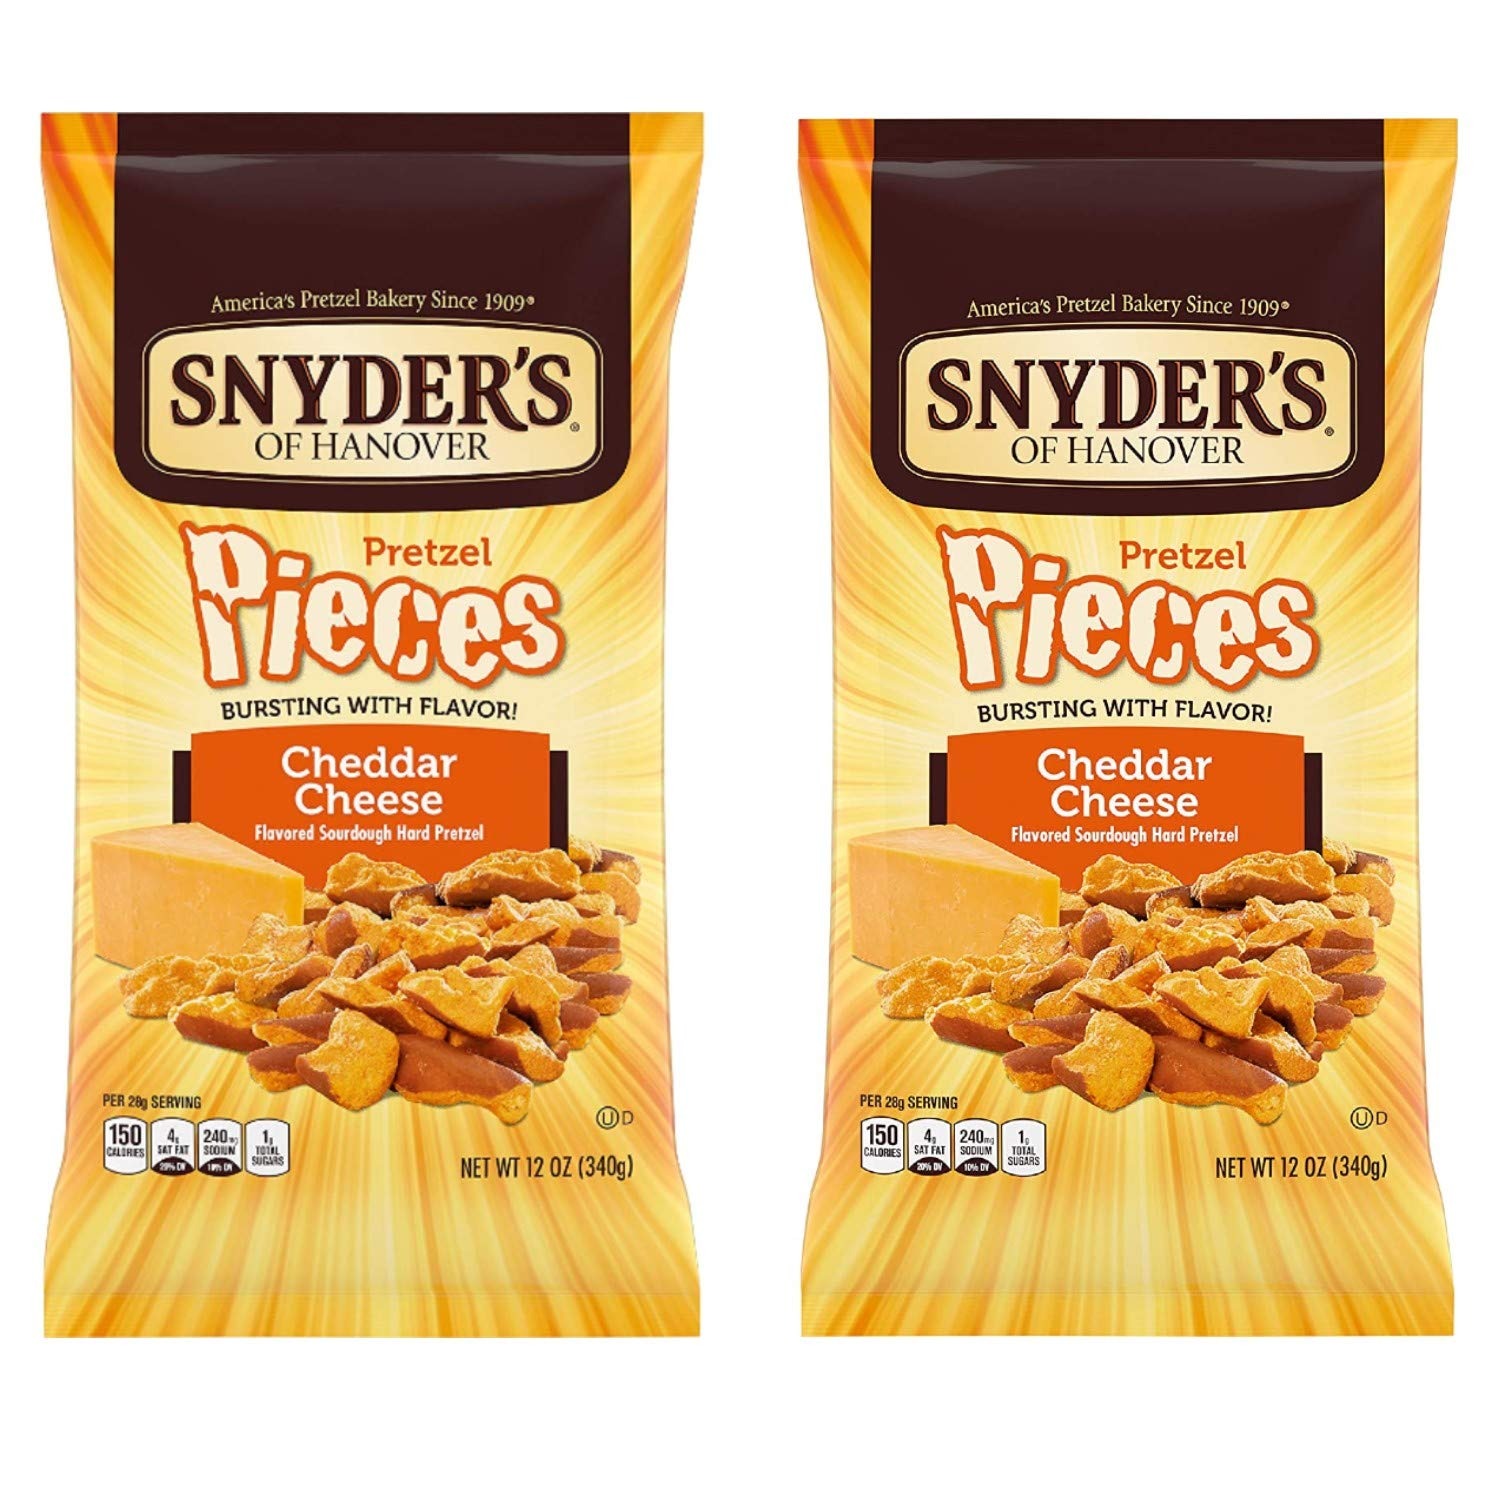
Item Name: Snyder's of Hanover Cheddar Cheese Pretzel Pieces, 11.25 Ounce (2 Bags)
Product Description: Two bags of Snyder's of Hanover Cheese Pretzel Pieces
Value: 24.0
Unit: Ounce

Price: 16.81